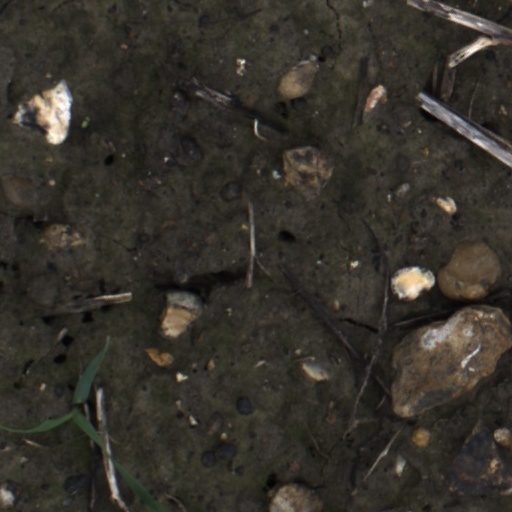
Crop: wheat